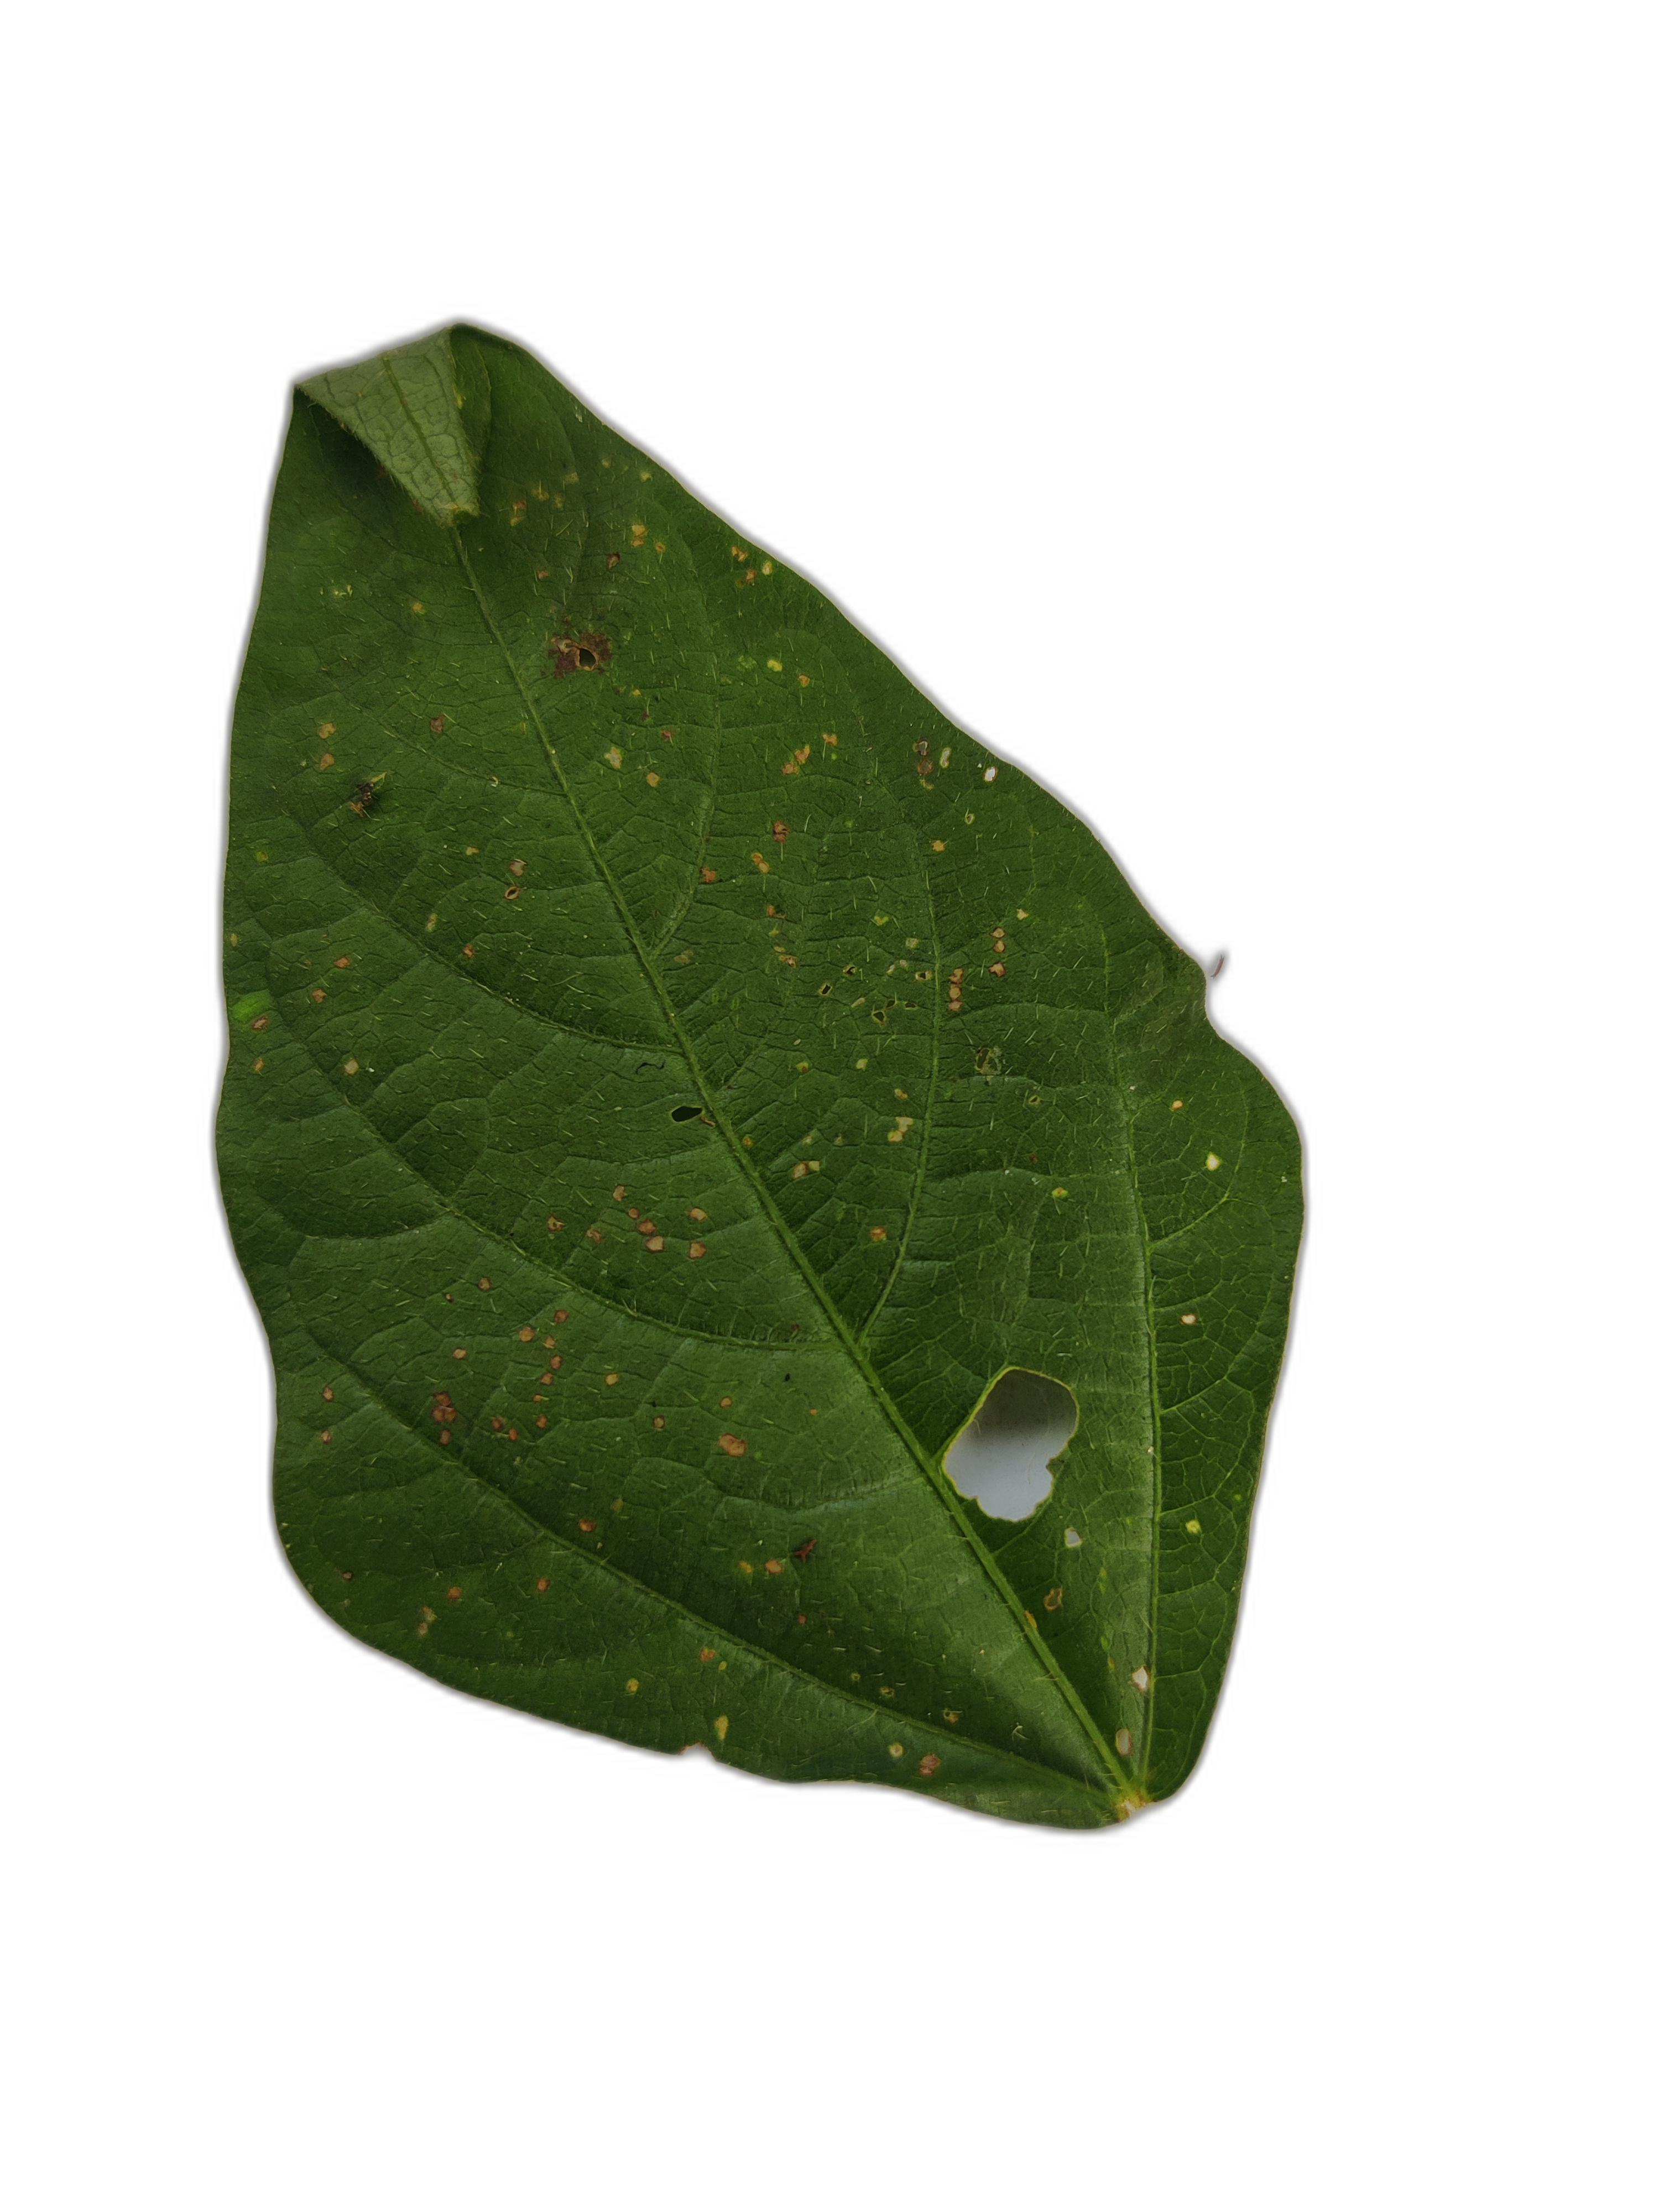
Label: Cercospora leaf spot